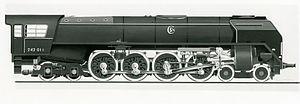
Dessin d'époque de la locomotive 242 étudiée par la DEL.
André Chapelon, était un ingénieur mécanicien et un concepteur de locomotive à vapeur français.